Glide (automobile)

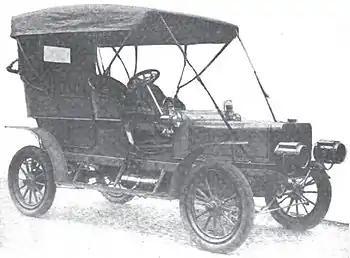
1906 Glide Model E

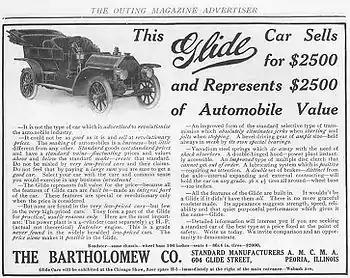
1909 advertisement for the Glide automobile manufactured in Peoria, Illinois, by the Bartholomew Company.

The Glide automobile was an American automobile manufactured by the Bartholomew Company in Peoria Heights, Illinois beginning in 1902. Founded by John B. Bartholomew, the company continued to produce automobiles until 1920, when the company began manufacturing trucks for the Avery Company, of which Bartholomew was also president.